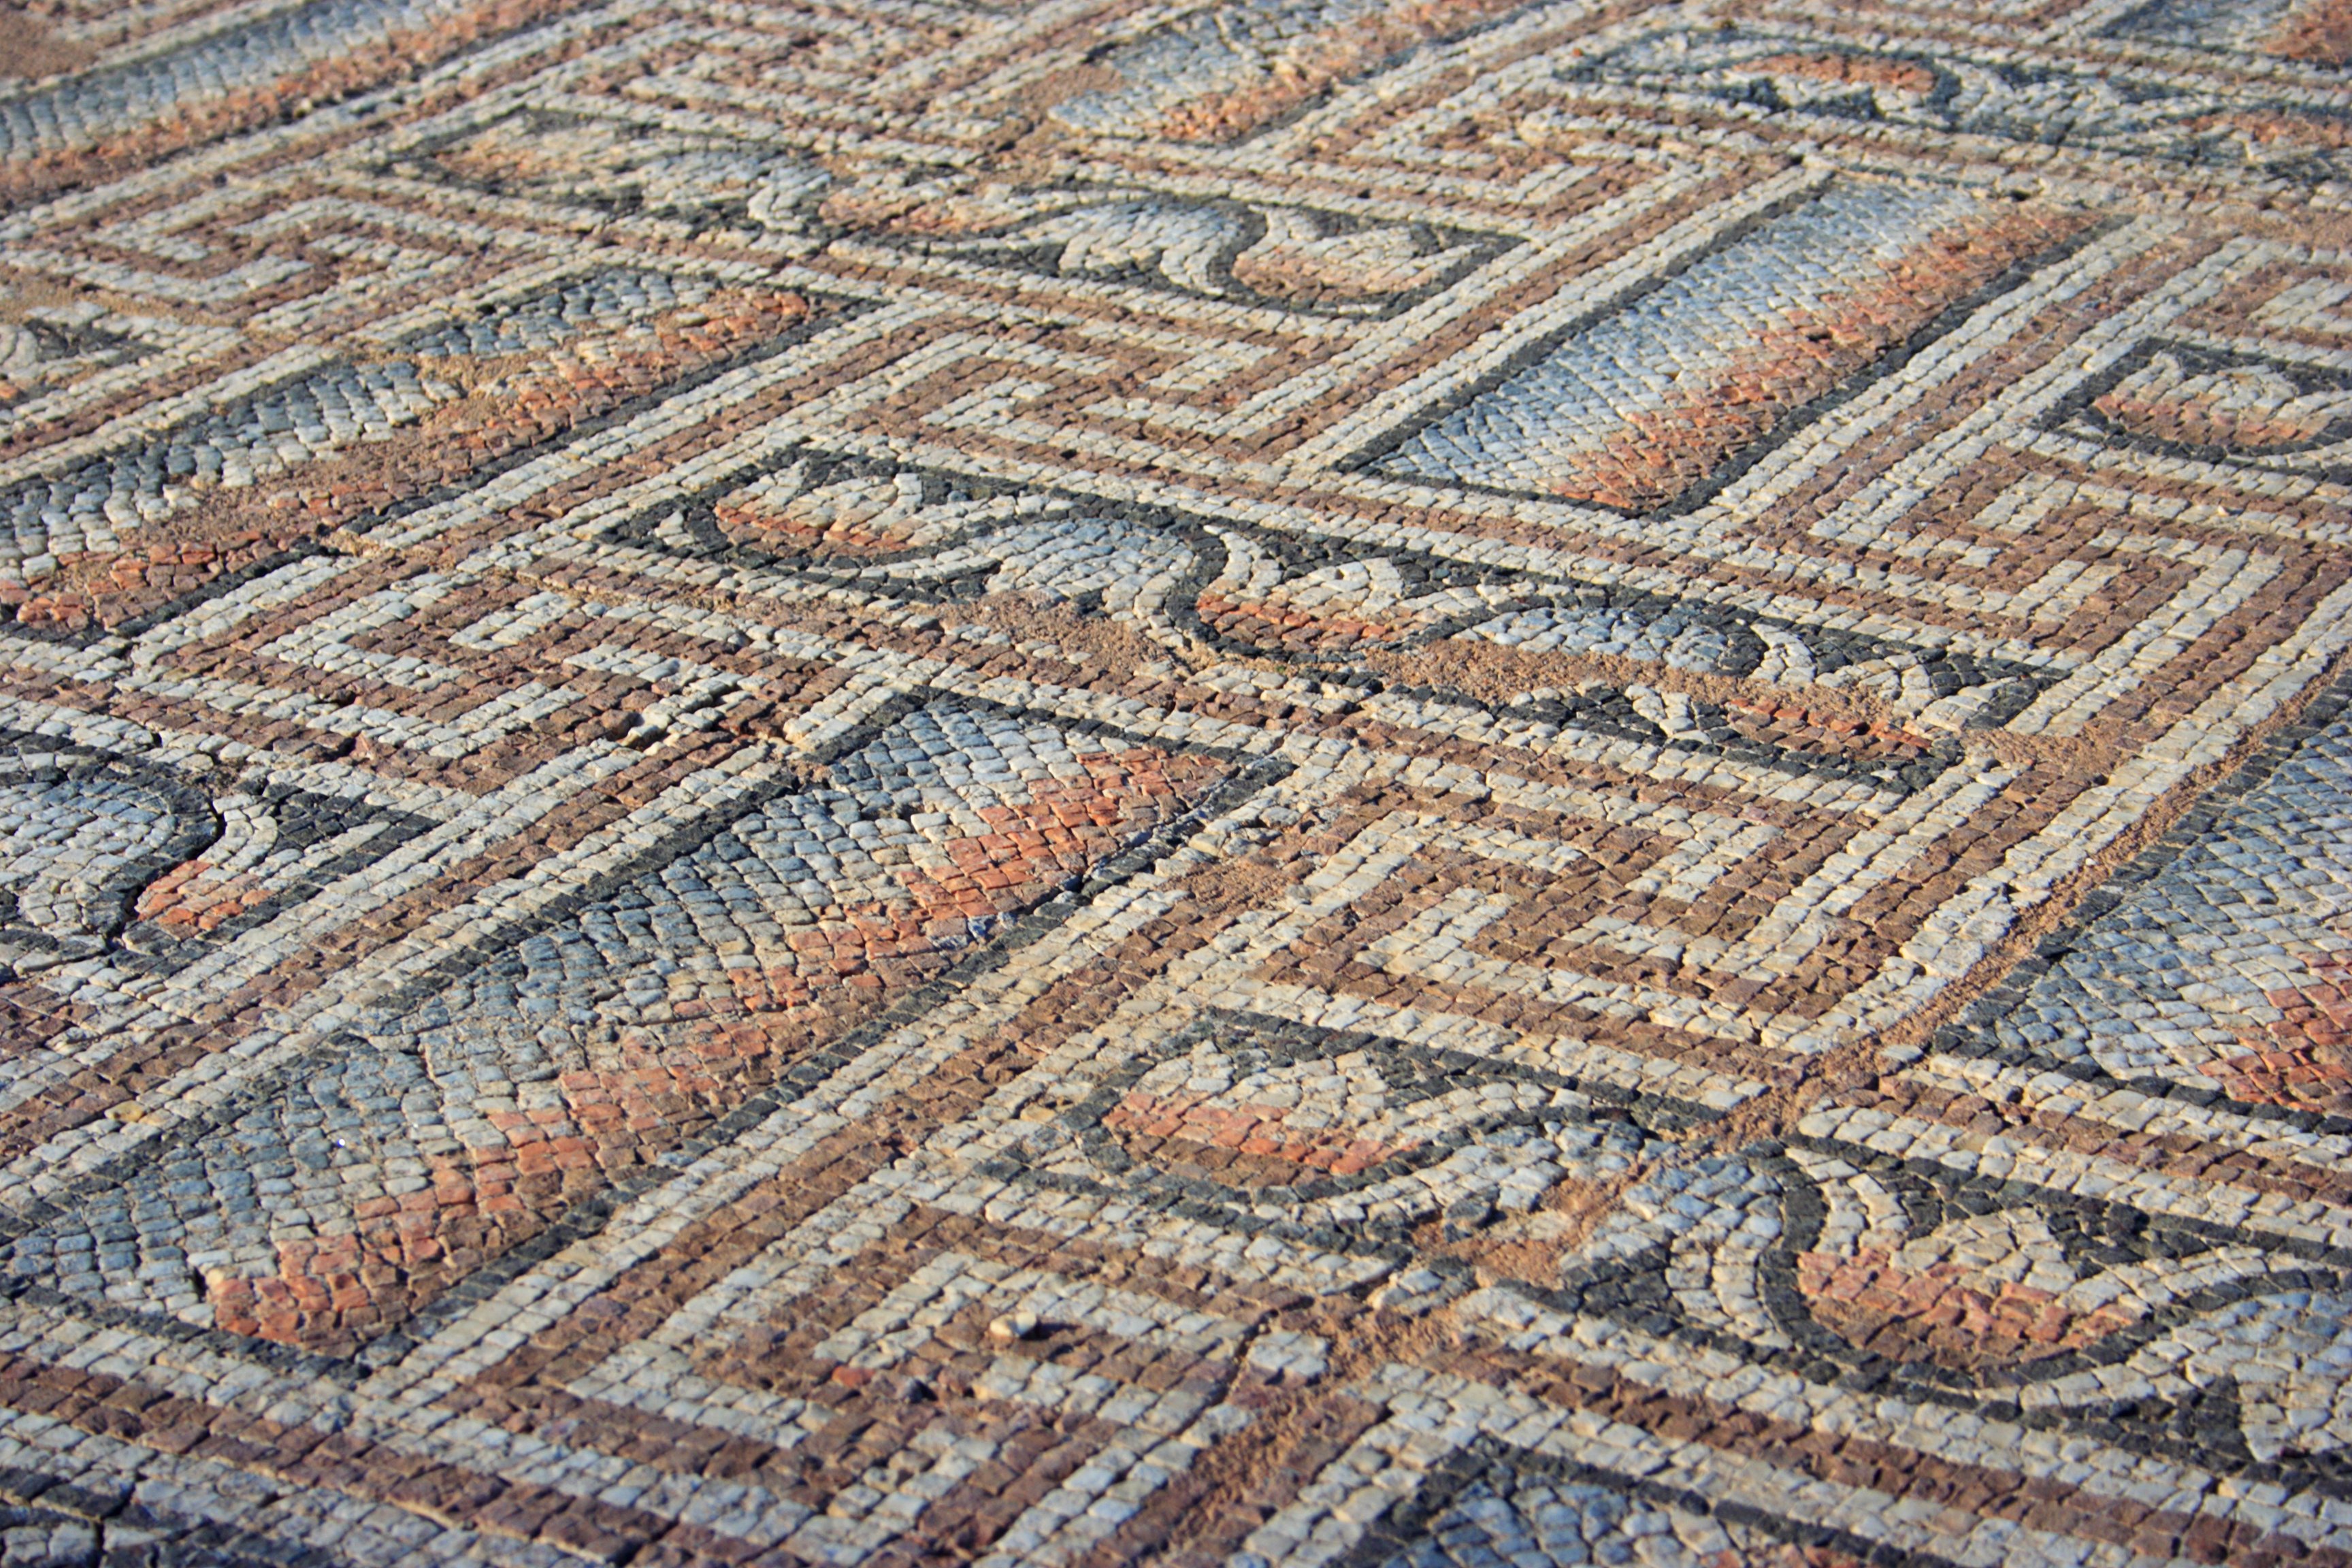
architecture, texture, floor, old, cobblestone, decoration, pattern, ancient, art, background, mosaic, carpet, flooring, road surface, outdoor structure